Raad Shakir

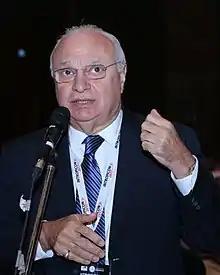
Prof. Raad Shakir CBE, MBChB, MSc, MRCP(UK), FRCP(Edin), FRCP(Glas), FRCP(Lon)

Raad Shakir CBE is Professor of Neurology at Imperial College London and a Consultant Neurologist at Charing Cross Hospital.